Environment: real
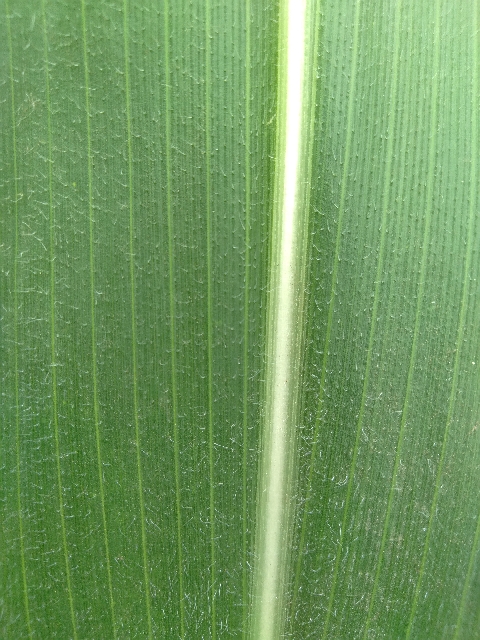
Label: healthy